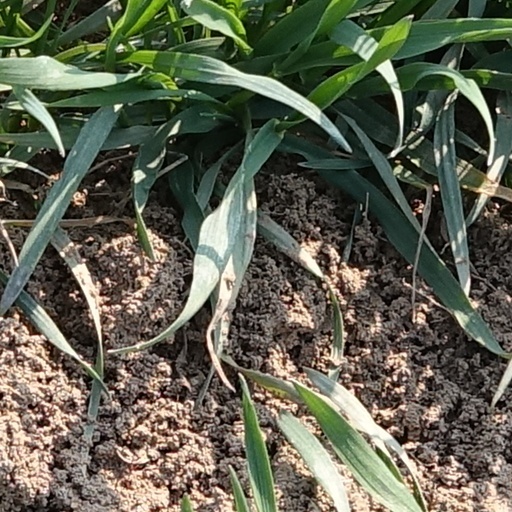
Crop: wheat